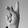
ASL letter: K